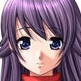
Portrait style: Anime Portrait